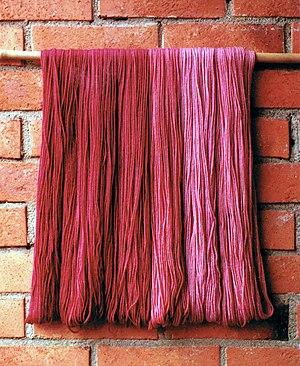
L'orseille est une substance colorante de couleur violette extraite de certains lichens. Pour cette raison, ceux-ci sont globalement désignés sous le nom de « lichens à orseille » ou, plus simplement, orseilles. Si l'utilisation traditionnelle de lichens à des fins tinctoriales est sans doute immémoriale, on fait remonter au début du XIVᵉ siècle l'origine d'une industrie concernant l'orseille. Pendant plusieurs siècles, de la récolte des lichens à la teinturerie ou l'azurage, l'industrie de l'orseille représenta une activité économique localement florissante, jusque vers la fin du XIXᵉ siècle.